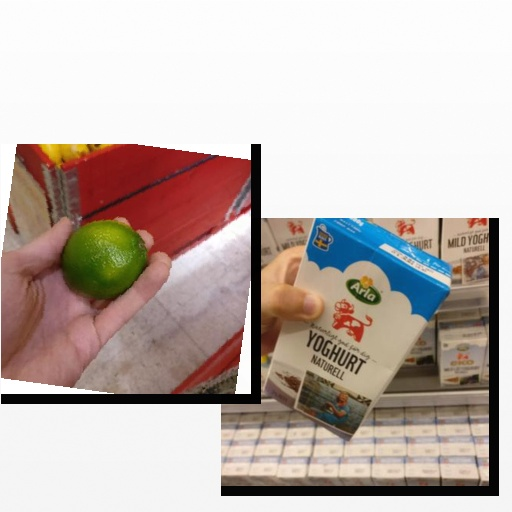
Food items: lime, natural_yogurt